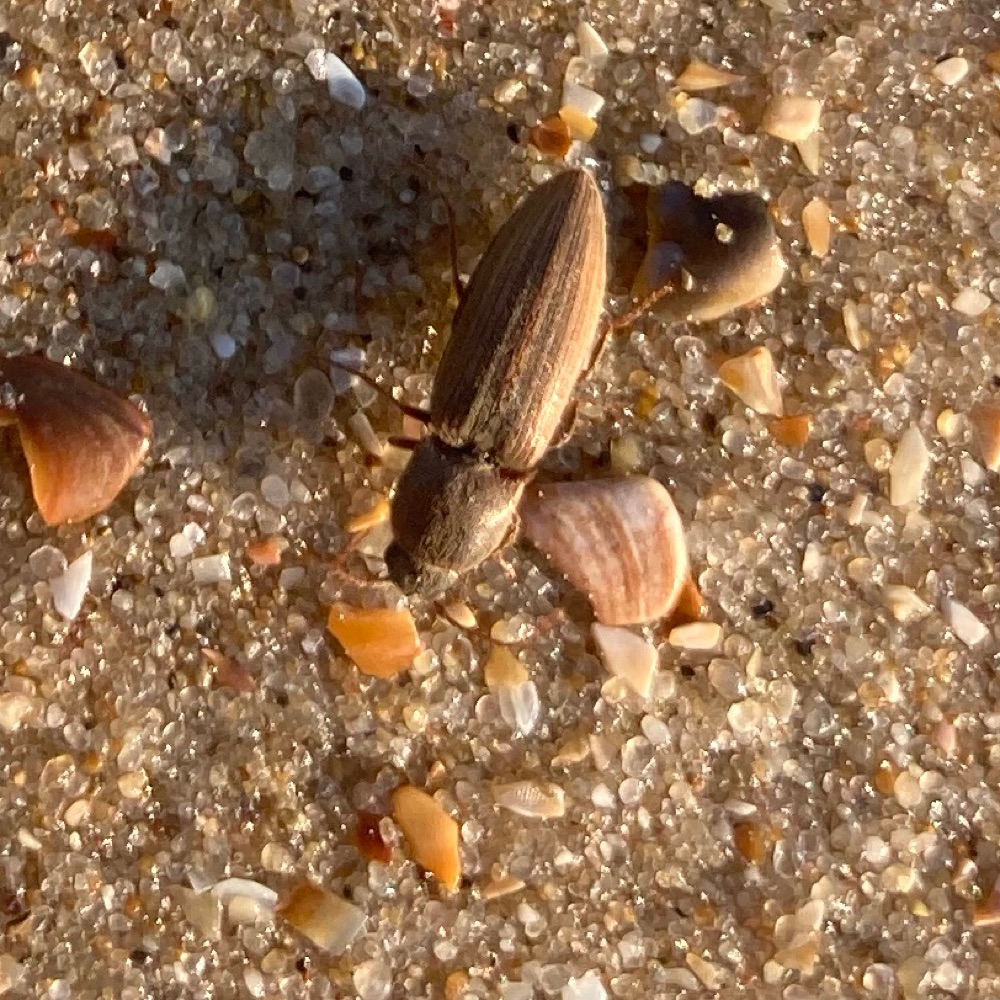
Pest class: clickbeetles_wireworms